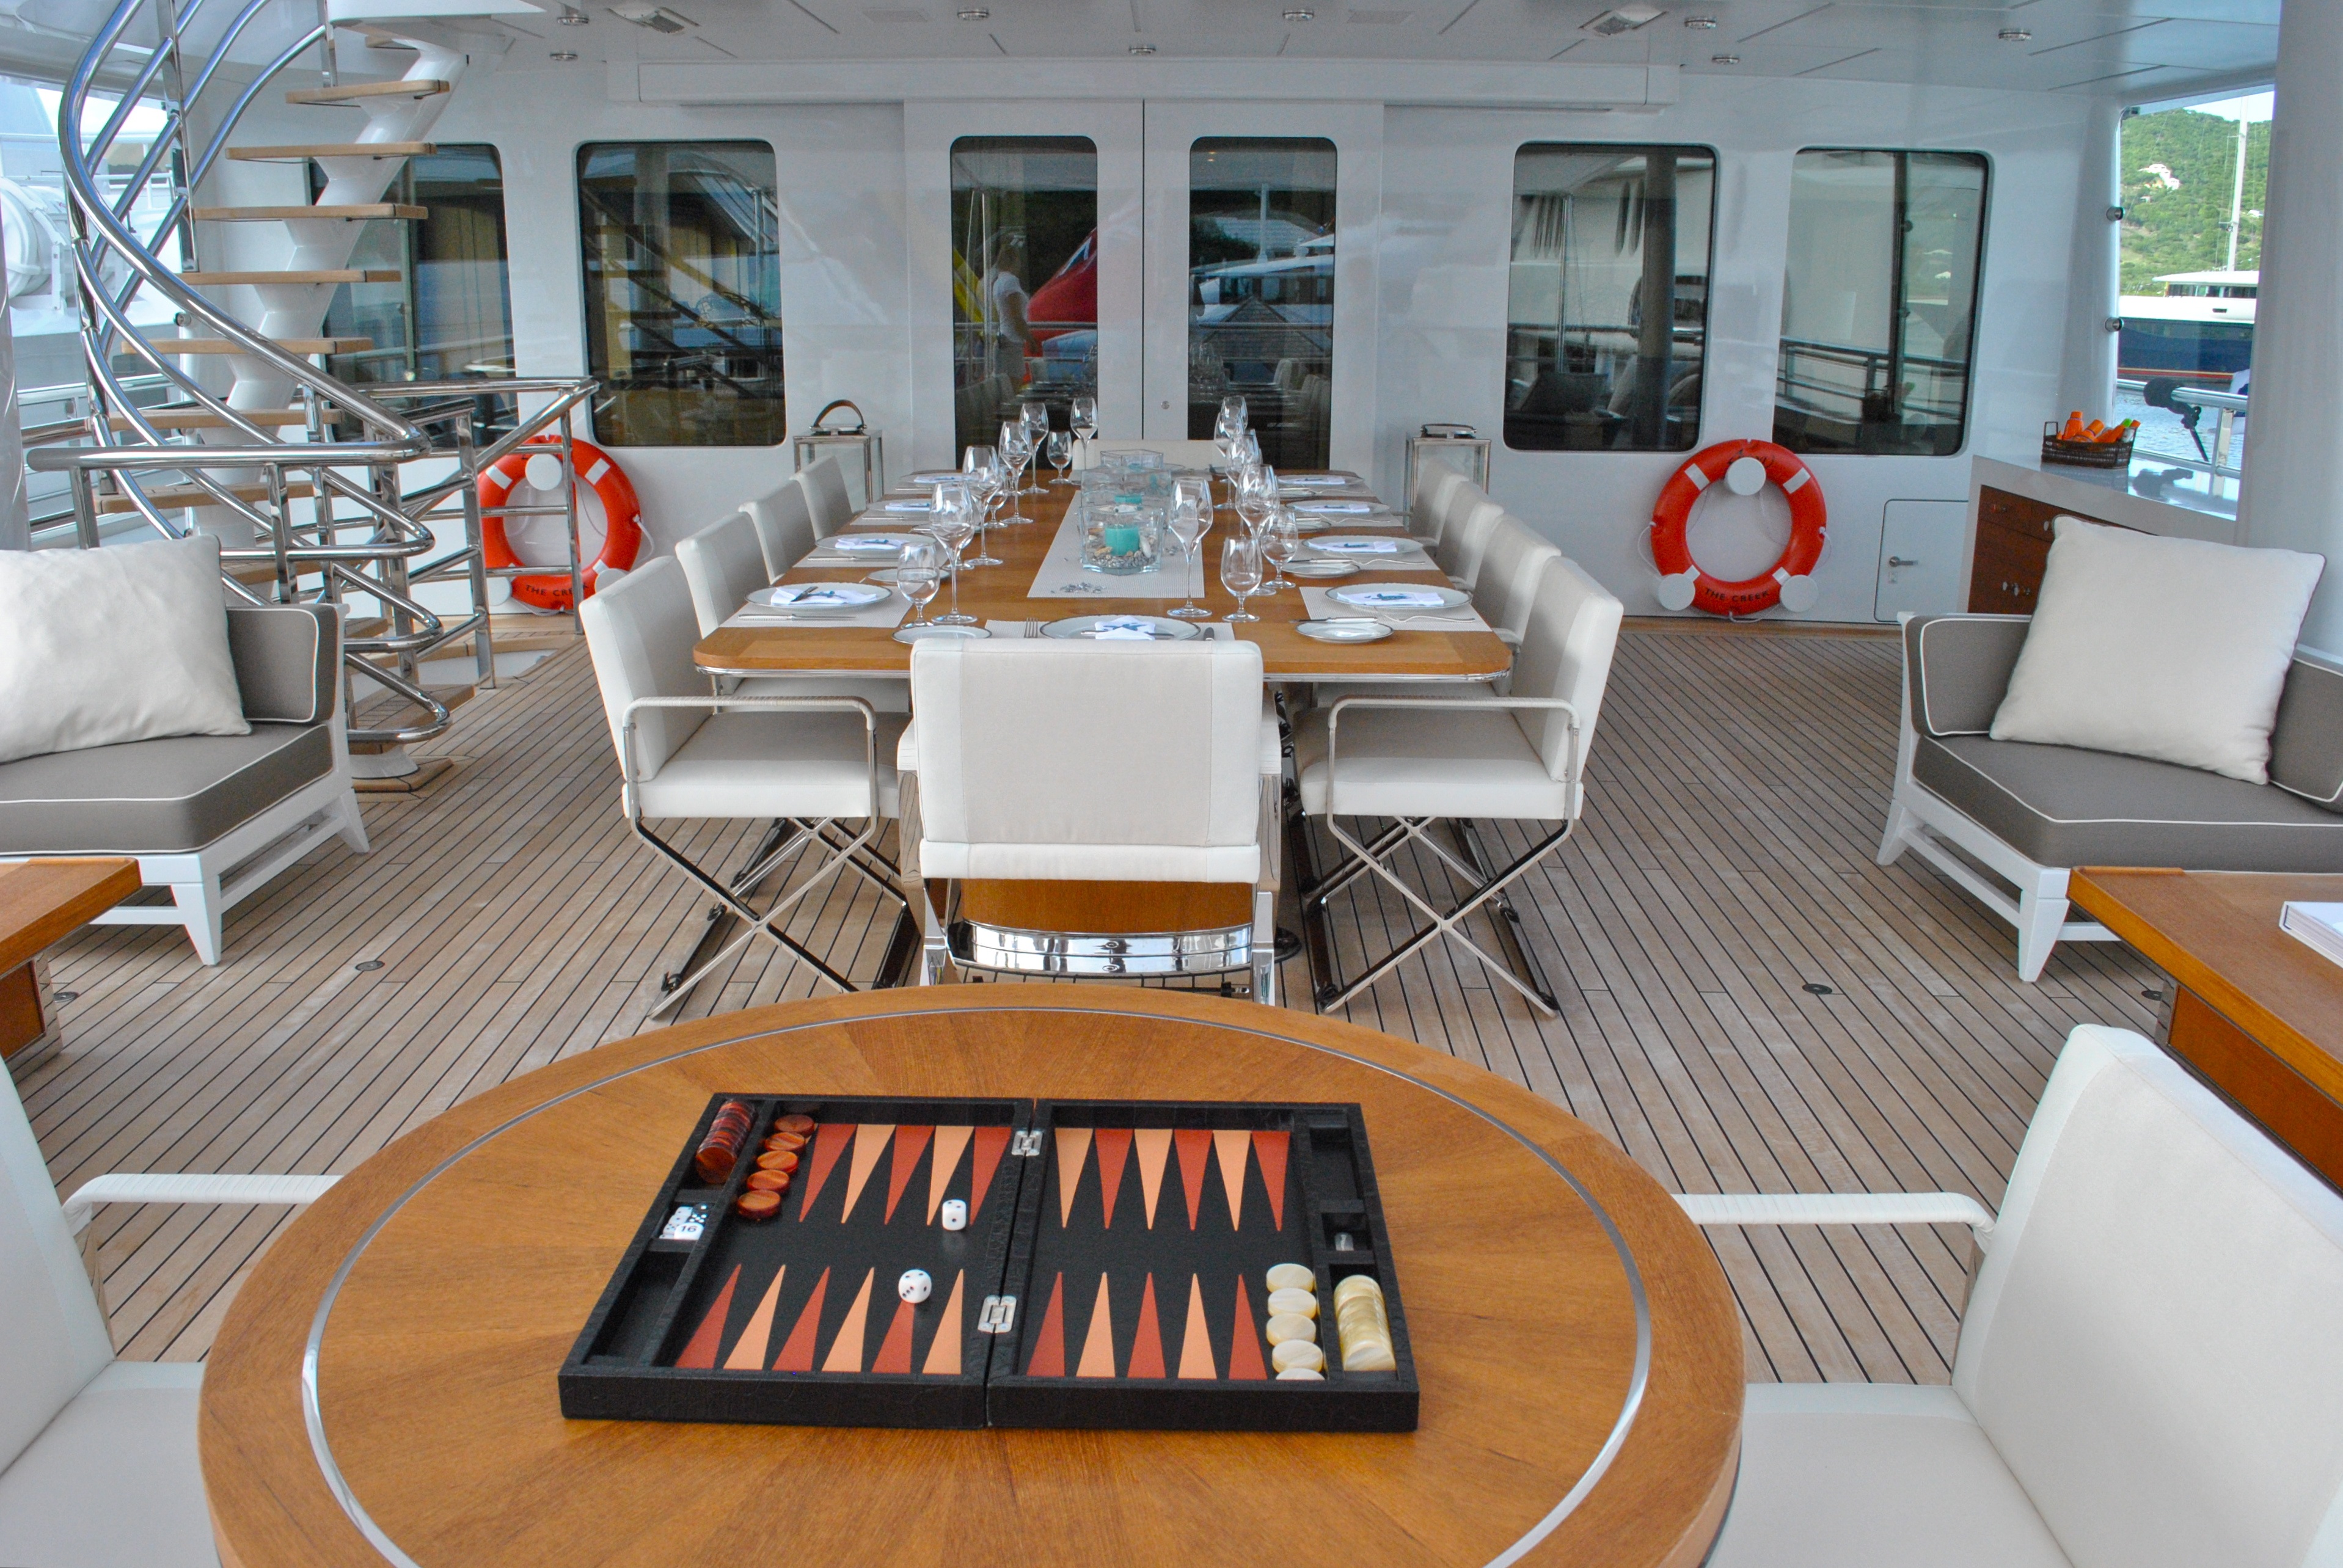
deck, boat, restaurant, ship, vacation, recreation, vessel, vehicle, yacht, room, lifestyle, leisure, motorboat, interior design, cruise, luxury, boating, marine, estate, watercraft, superyacht, yachting, wealth, passenger ship, luxury yacht, super yacht, boating equipment, aft deck